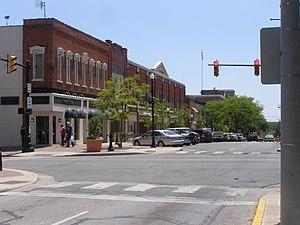
La ville de Valparaiso est le siège du comté de Porter, dans l’État de l’Indiana, aux États-Unis. Lors du recensement de 2010, elle comptait 31 730 habitants. Elle fait partie de l’aire métropolitaine de Chicago.